An American in Rome

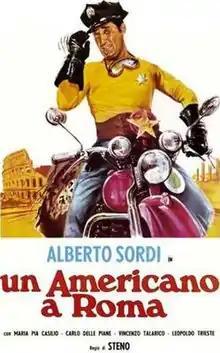

An American in Rome (originally Un americano a Roma) is a 1954 Italian comedy film directed by Steno. The film consists in a satire of Americanization, and it was referred as "a milestone in the evolution of Italian self-identification". It starred Alberto Sordi, with a young Ursula Andress in a minor role. In 2008, the film was included on the Italian Ministry of Cultural Heritage’s 100 Italian films to be saved, a list of 100 films that "have changed the collective memory of the country between 1942 and 1978."